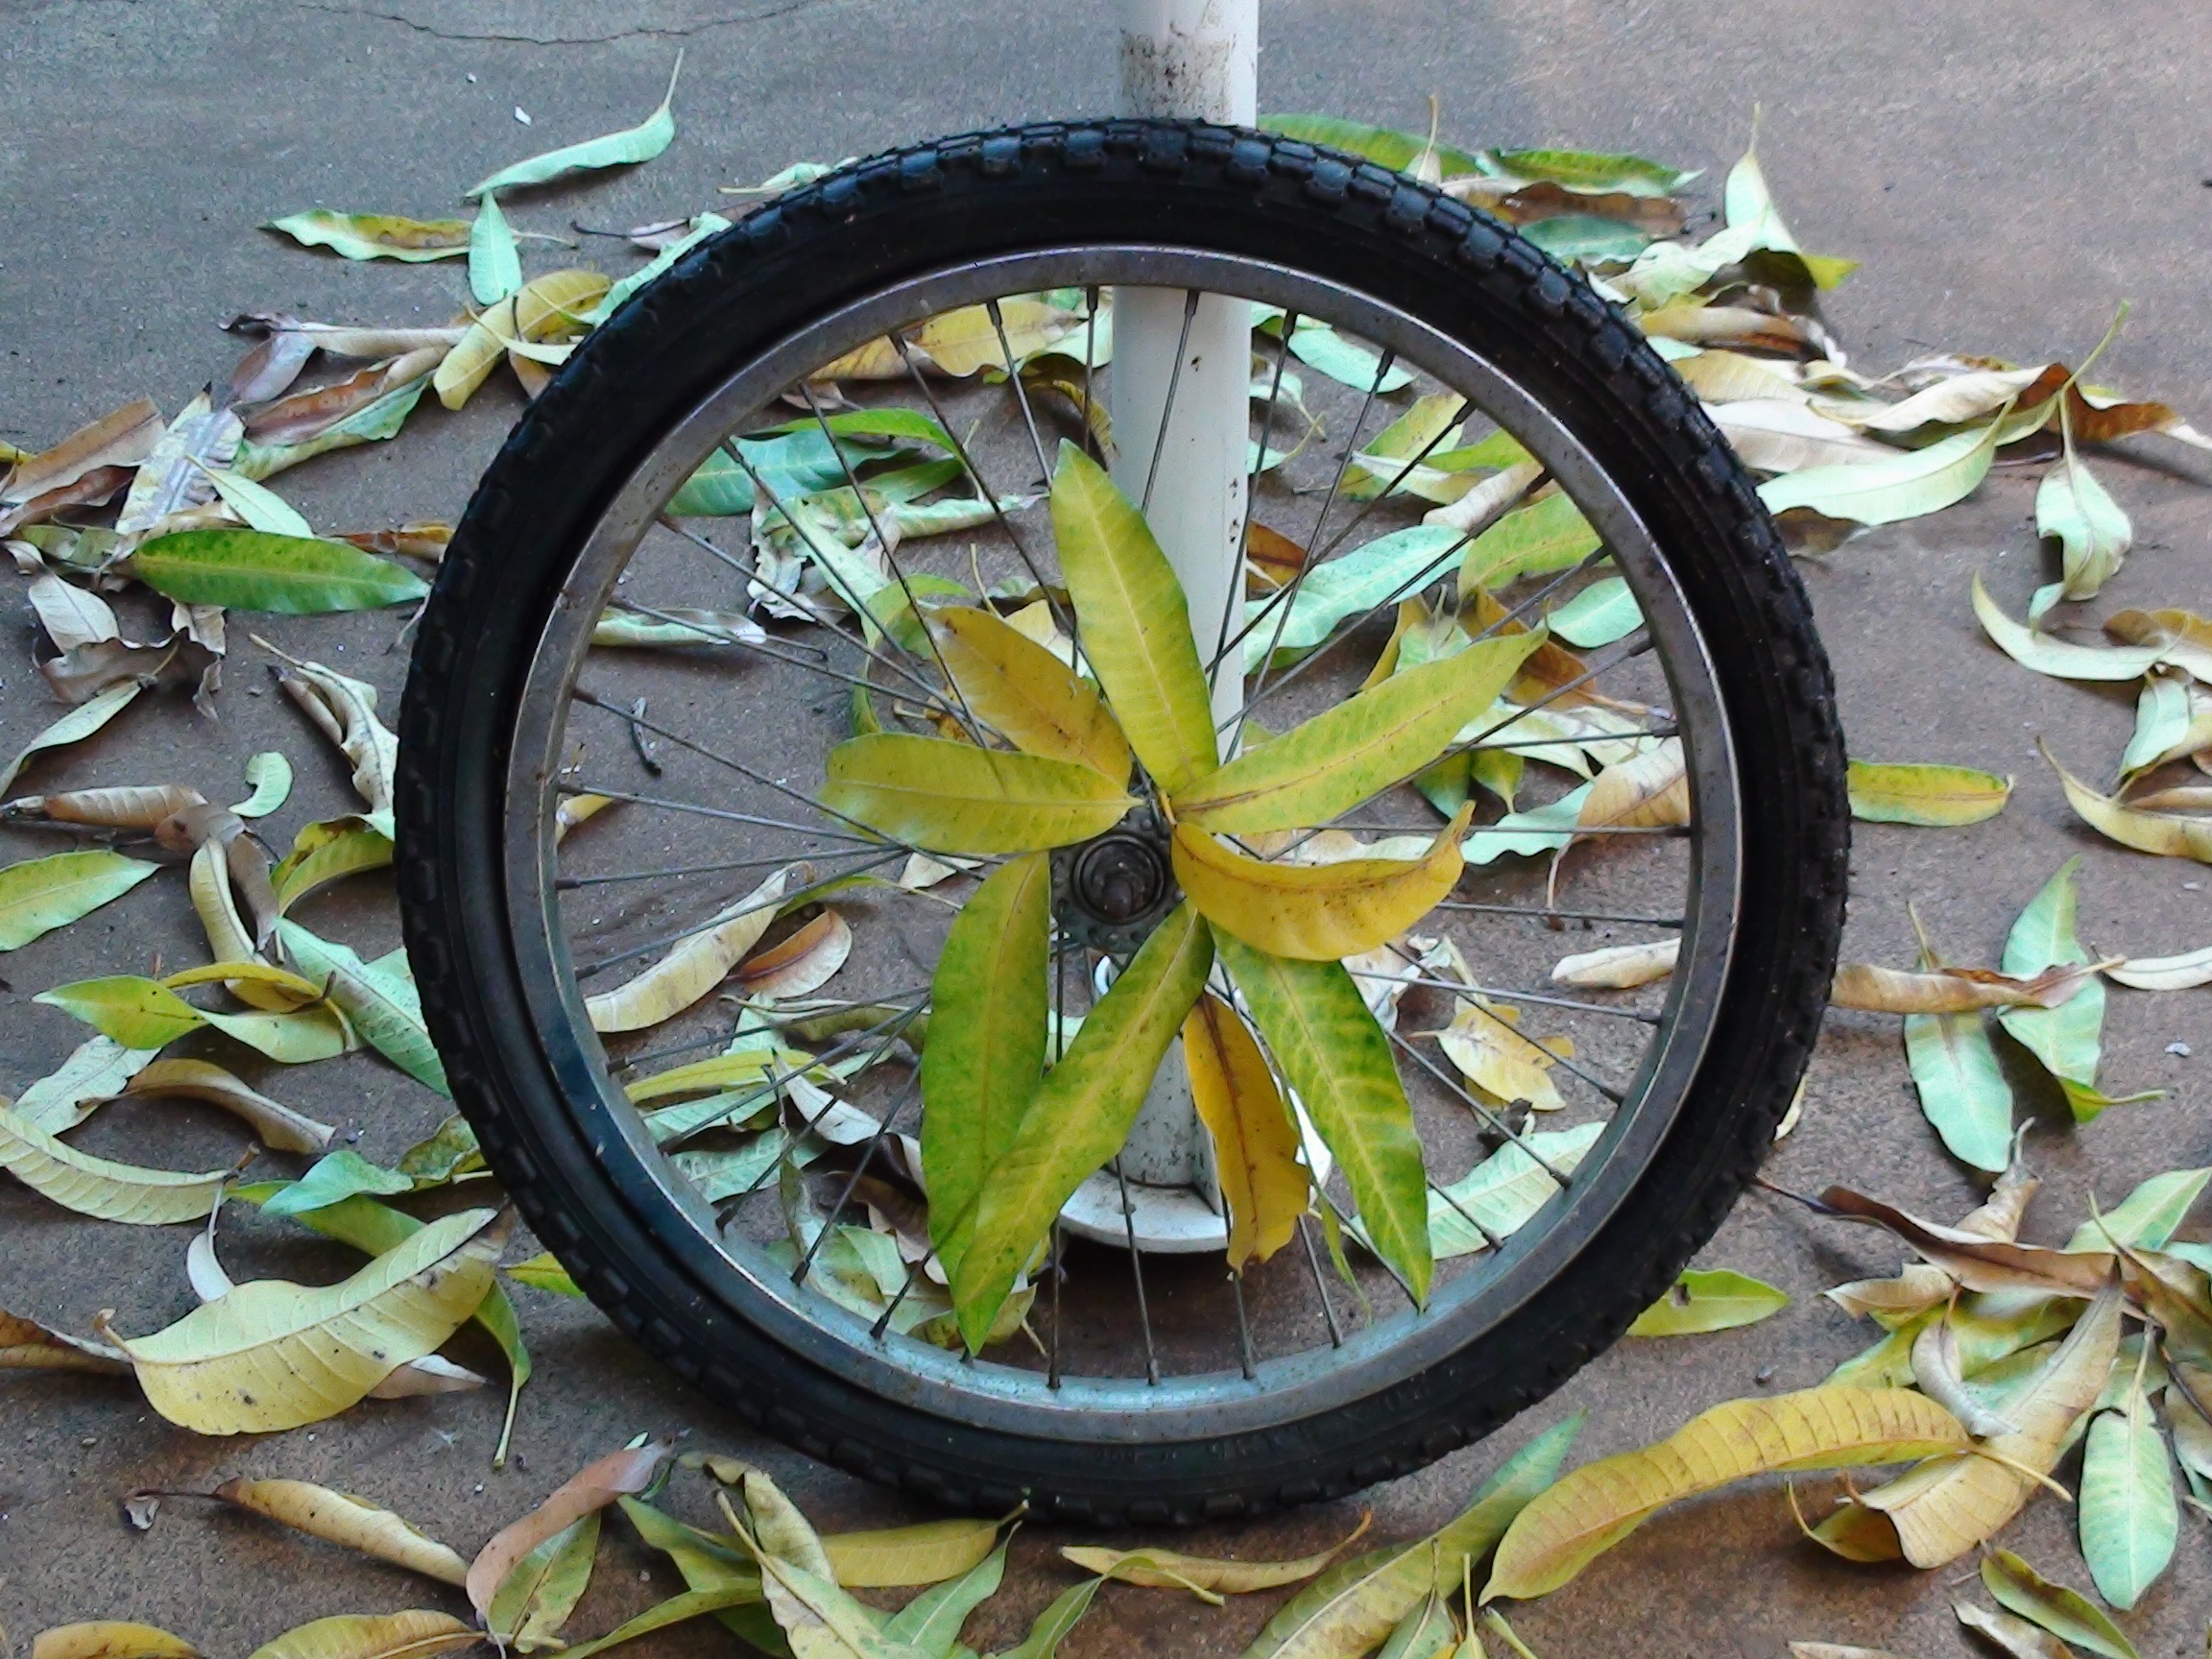
wheel, leaf, flower, bicycle, bike, green, spoke, tire, leaves, spokes, rim, stolen, automotive tire, bike tire